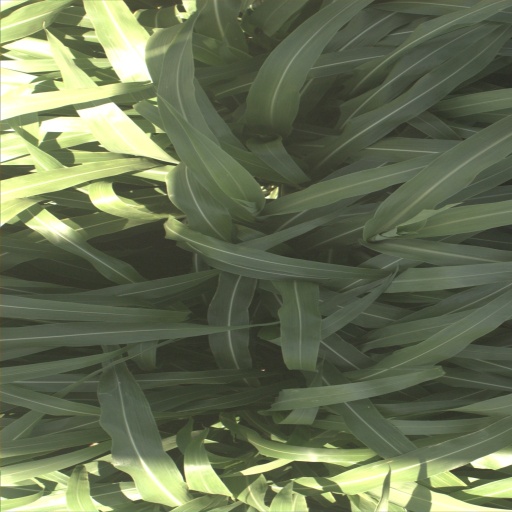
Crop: sorghum